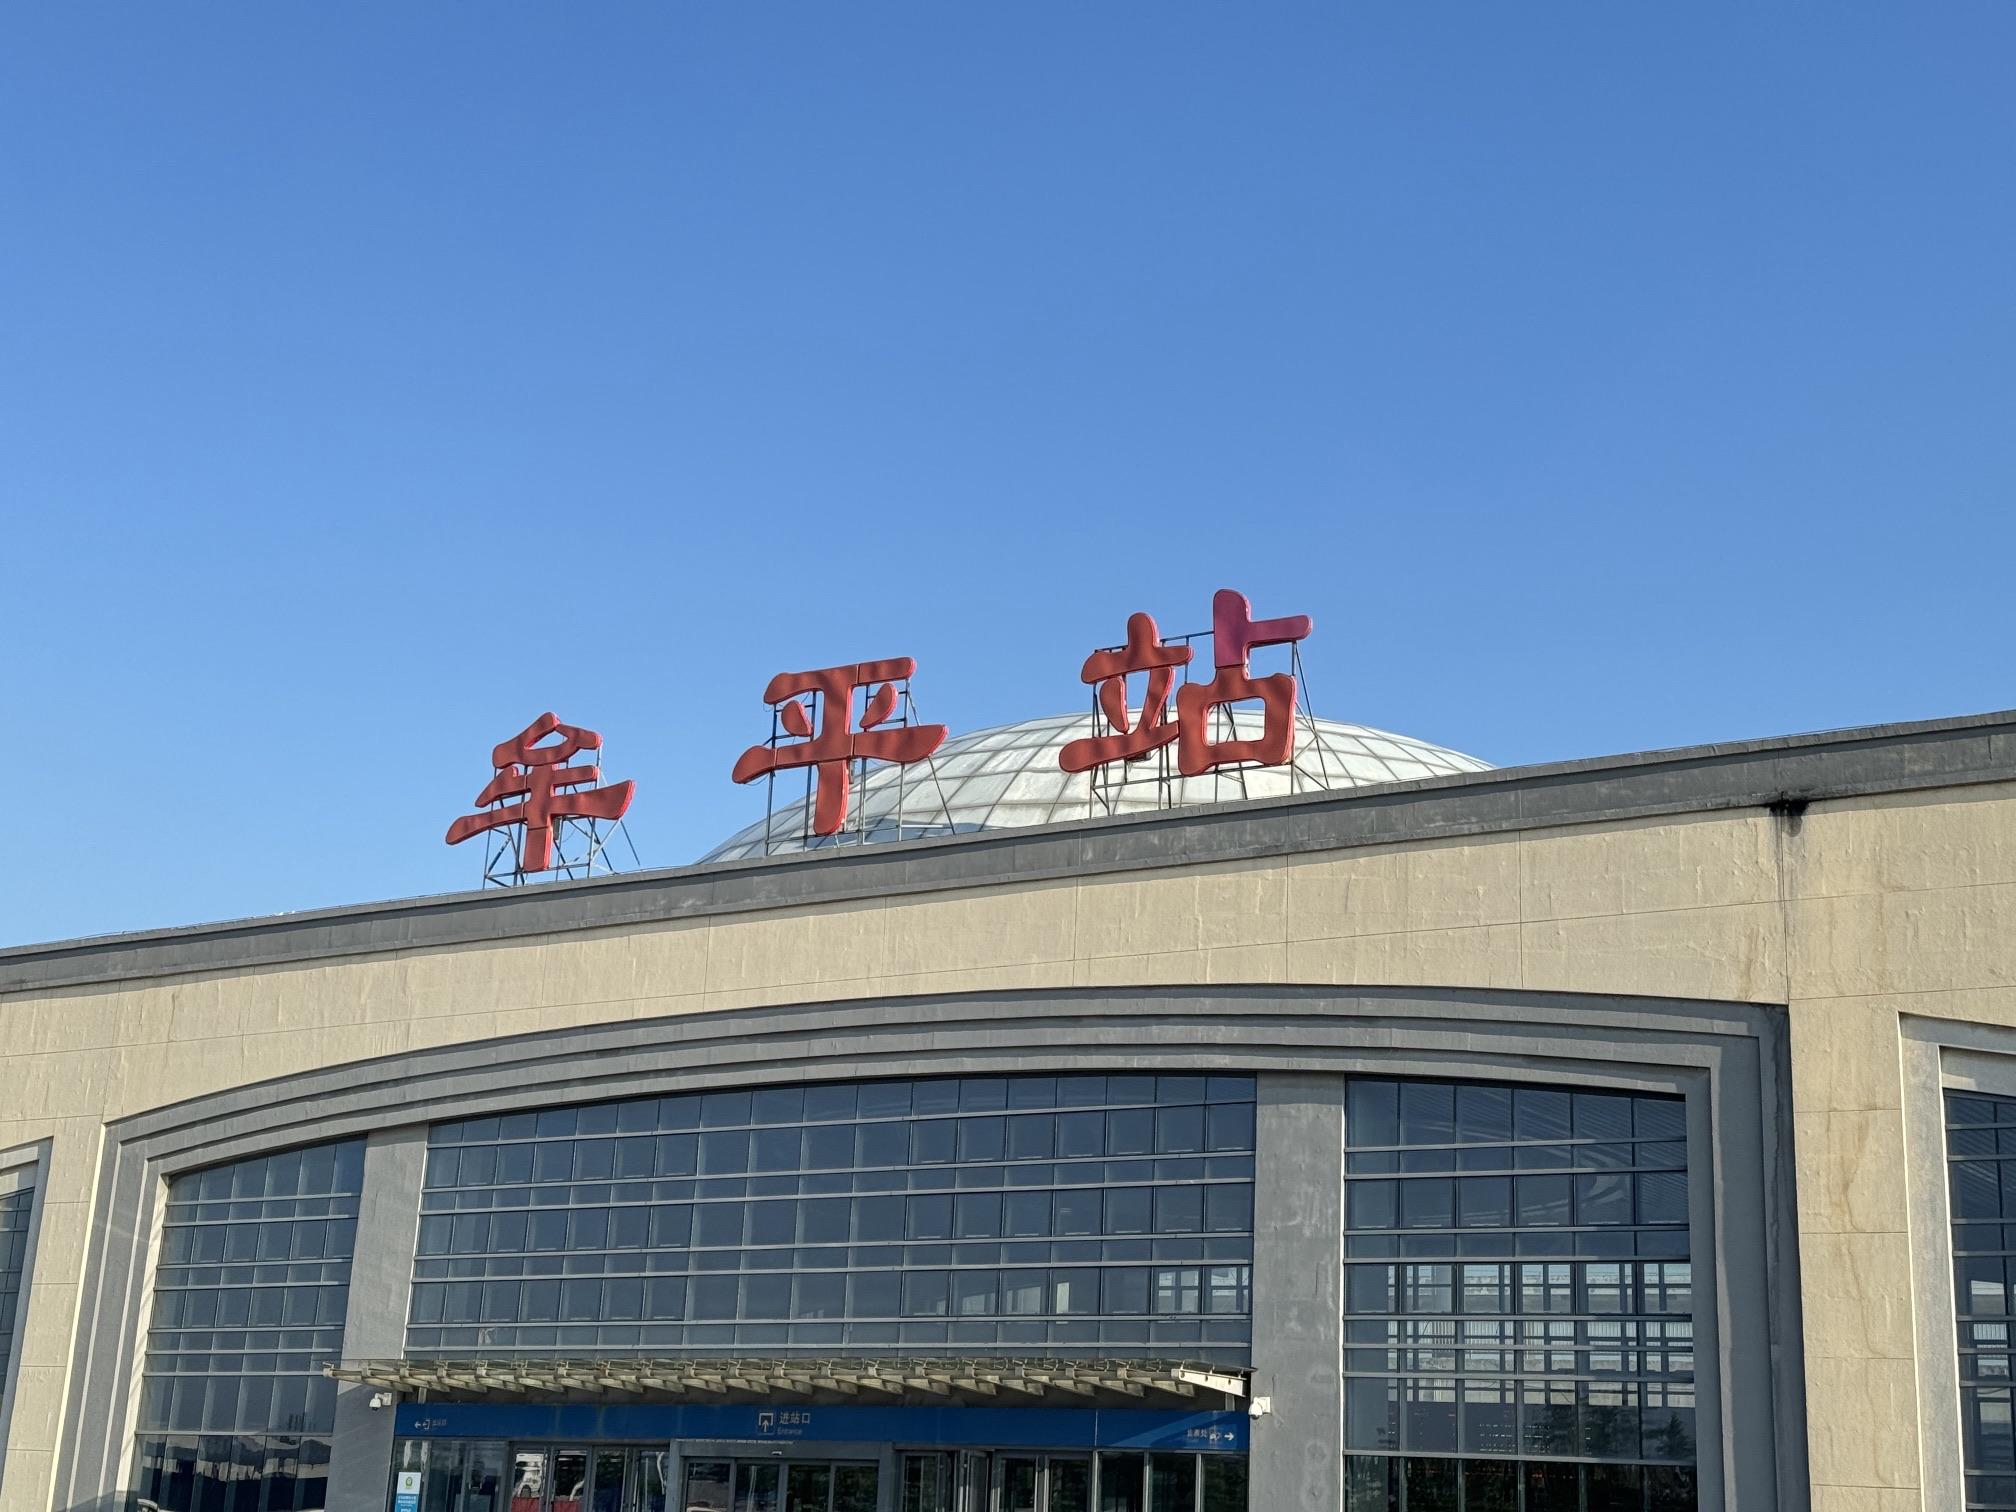
地标名称：牟平站
所在城市：烟台市·牟平区